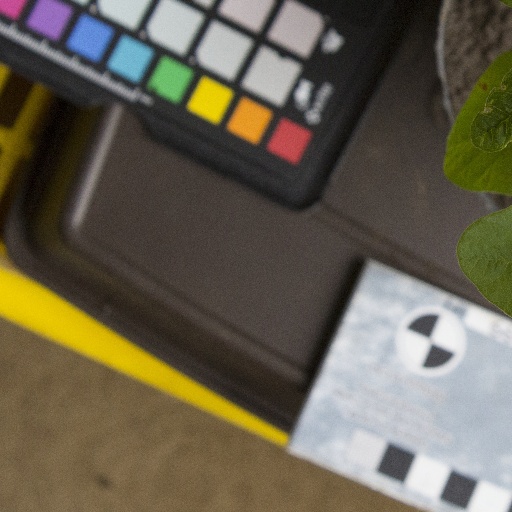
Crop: soybean